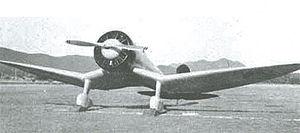
Le vent se lève est un film d’animation japonais réalisé par Hayao Miyazaki et sorti au Japon le 20 juillet 2013.
Le Mitsubishi A5M, ou « chasseur embarqué Type 96 », aussi connu sous son nom de code allié, Claude, est un avion de chasse japonais qui entra en service en 1936 et qui servit au sein du Service aérien de la Marine impériale japonaise. Il était alors le premier chasseur embarqué monoplan au monde, fut employé pour la première fois durant la seconde guerre sino-japonaise avec succès et fut relégué aux unités de seconde ligne et d'entraînement durant la Seconde Guerre mondiale. Il fut conçu par l'ingénieur Jirō Horikoshi, qui concevra plus tard le célèbre A6M Zero considéré comme étant le meilleur chasseur japonais de l'époque. C'est d'ailleurs ce dernier appareil qui remplaça le A5M dans les unités de première ligne embarquées à bord des porte-avions jusqu'à la fin de la guerre.